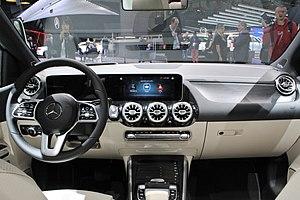
La Mercedes-Benz Type 247 est un monospace compacte fabriqué par Mercedes-Benz depuis fin 2018. Elle sera commercialisé à partir de décembre 2018. La Type 247 fait partie de la Classe B.